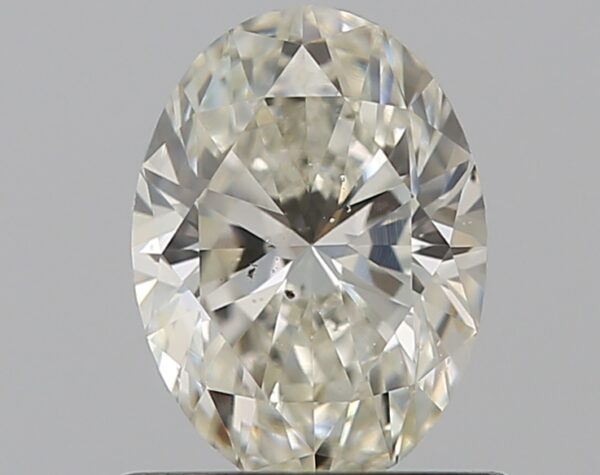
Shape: oval
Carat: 0.7
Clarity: VS2
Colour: J
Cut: EX
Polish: EX
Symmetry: VG
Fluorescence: M
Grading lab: GIA
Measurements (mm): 6.74 x 4.95 x 3.17